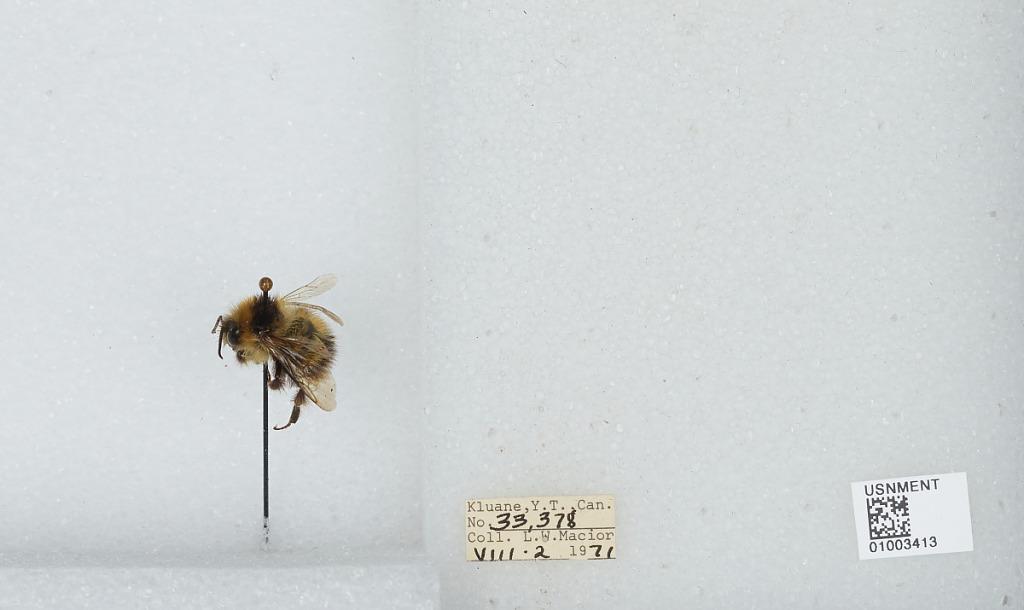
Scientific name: Bombus (Pyrobombus) frigidus Smith
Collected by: L. Macior
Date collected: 1971-8-2
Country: Canada
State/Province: Yukon Territory
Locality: Kluane
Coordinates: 60.75, -139.5